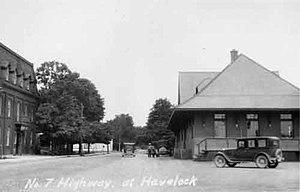
La gare de Havelock à Havelock, en Ontario, est une ancienne gare du Canadien Pacifique. Elle servait d’un jonction du CP, importante gare pour le service des voyageurs et de marchandises de la région.